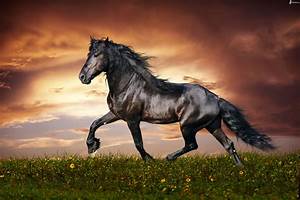
Label: horse